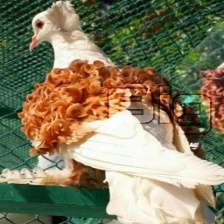
Species: FRILL BACK PIGEON
Scientific name: COLUMBA LIVIA DOMESTICA